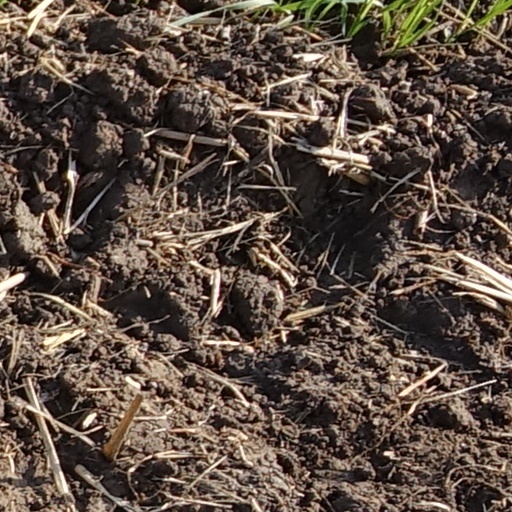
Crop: wheat